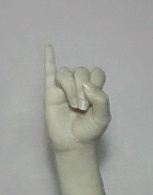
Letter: meem